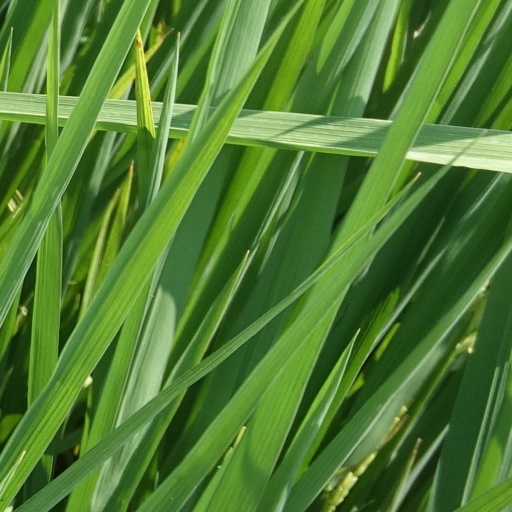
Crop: rice